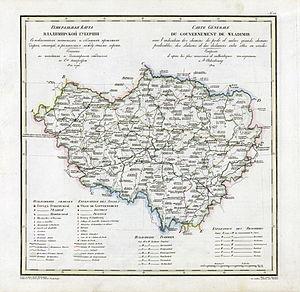
Le gouvernement de Vladimir est une division administrative de l’Empire russe, puis de la République socialiste fédérative soviétique de Russie. Sa capitale était la ville de Vladimir. Créé en 1796, le gouvernement exista jusqu’en 1929.